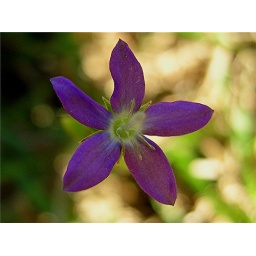
Acworth, GAFound this flower growing over my son Chris. Rolling Hills Memorial Gardens